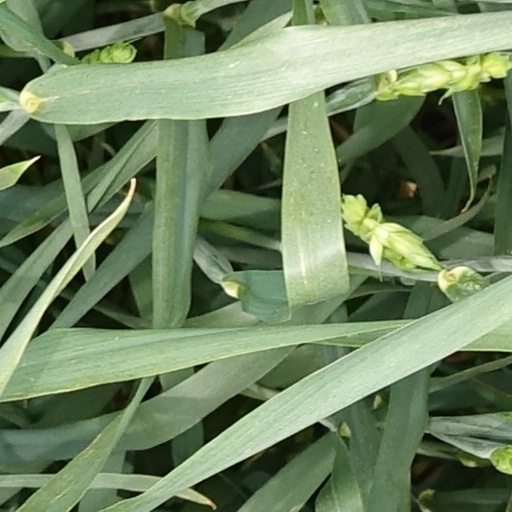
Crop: wheat